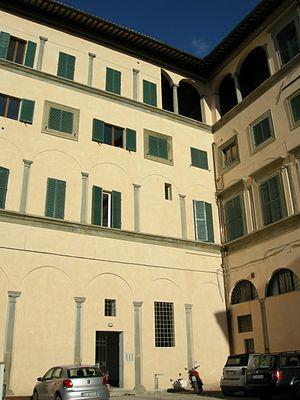
Le Palazzo Vitelli in Piazza est un palais de Città di Castello dans la province de Pérouse en Ombrie, dont la construction remonte aux premières décennies du XVIᵉ siècle.